Uno (Enrique Santos Discépolo and Mariano Mores song)

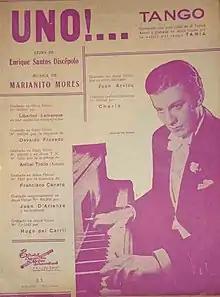
Uno

The lyrics commence: "Uno busca lleno de esperanzas el camino que los sueños prometieron a sus ansias". The message deals with a man who is fearful of falling in love again as a woman played with his feelings.